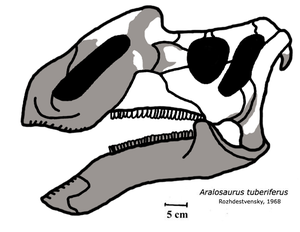
Les Aralosaurini forment une tribu éteinte de dinosaures hadrosauridés, classée dans la sous-famille des Lambeosaurinae. Les membres de ce groupe ont vécu en Asie et en Europe, à la fin du Crétacé supérieur, soit il y a environ entre 83,6 et 66,0 millions d'années.
Aralosaurus est un genre éteint de dinosaures ornithopodes de la famille des hadrosauridés, classé dans la sous-famille des Lambeosaurinae, ayant vécu au Crétacé supérieur dans l'ouest du Kazakhstan. Il n'est connu que par la moitié postérieure d’un crâne et par quelques os post-crâniens trouvés dans la Formation de Bostobe dans des roches datant de la limite Santonien supérieur-Campanien inférieur, il y a environ 83,6 millions d'années